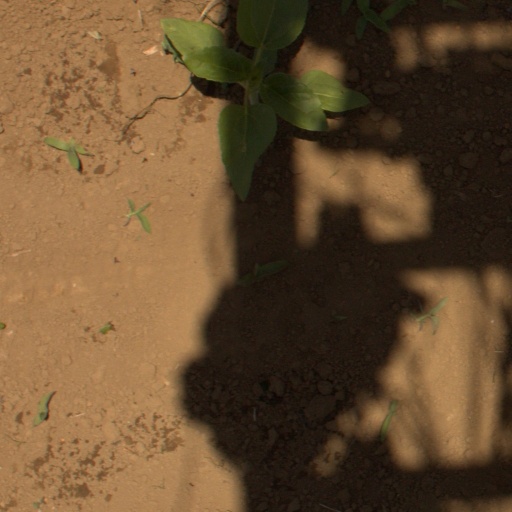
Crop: Jerusalem artichoke